John Mulaney

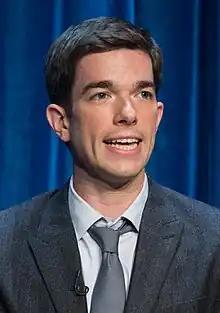
Mulaney in 2014

John Edmund Mulaney (born August 26, 1982) is an American stand-up comedian, actor, writer, and producer. Born and raised in Chicago, Illinois, Mulaney first rose to prominence for his work as a writer for the NBC sketch comedy series "Saturday Night Live" from 2008 to 2013, where he contributed to numerous sketches and characters, including Stefon, a recurring character that he and Bill Hader co-created. Since his departure from "SNL", Mulaney has hosted it six times, becoming a member of the "SNL" Five Timers Club in 2022.